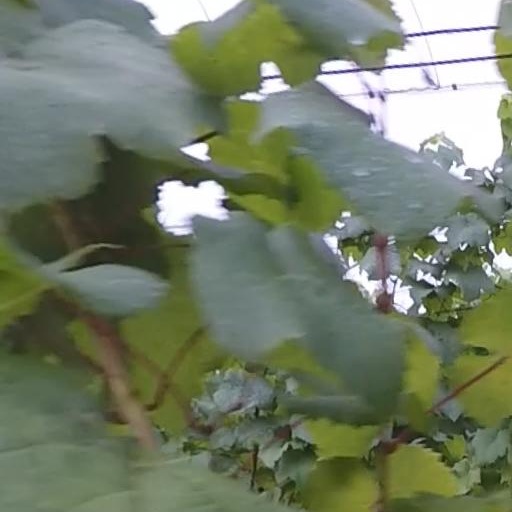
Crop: grape